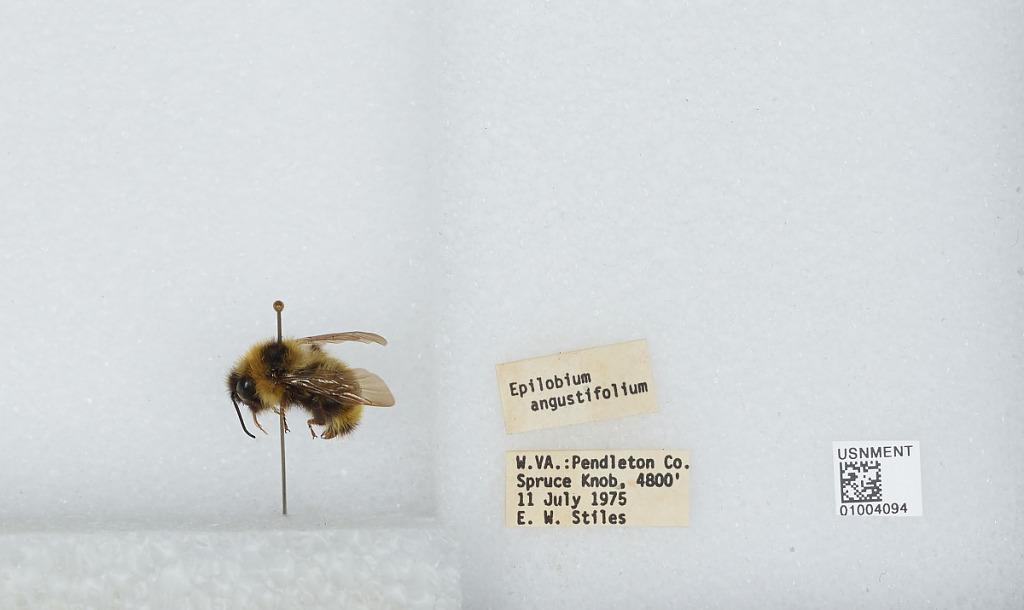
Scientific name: Bombus (Psithyrus) fernaldae (Franklin)
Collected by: E. Stiles
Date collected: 1975-7-11
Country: United States
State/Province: West Virginia
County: Pendleton
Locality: Spruce Knob
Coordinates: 38.7, -79.5328